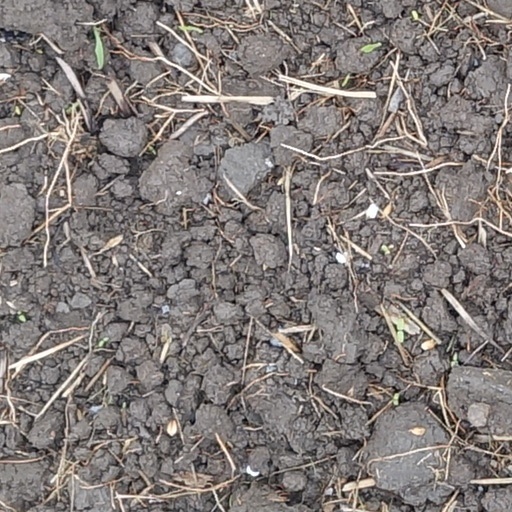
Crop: wheat